Perspective geological correlation

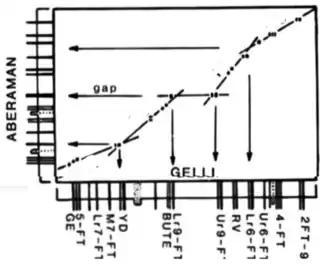
(I) The Correlation plot in coal deposits (Aberaman and Gelli ptofiles, South Wales Basin). All four tilts of the linear segments are different, which indicates on three unconformities

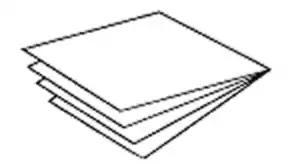
(K) Position of layers in undisturbed sequence of layers

In 1964 Shaw proposed the method of correlating fossiliferous stratigraphic profiles using the two-axis graph (H). The markers on each axis are the observed depths of lowest (FAD) and highest (LAD) occurrences of a specially defined group of fossils (taxa). The appearances/ disappearances of taxa are regarded as synchronous and used as markers of correlation. When projected on a graph, the corresponding points of two compared profiles form the Line of Correlation (LOC). Shaw showed that the ideal LOC consists of linear segments (H). Such conditions occur when the number of collected fossils is big, and one can be sure that the material covers the complete range of fossils appearance, and FADs and LADs can be accurately determined. In the reality, some sampled ranges will be shorter than true ranges, and this can disturb the linearity of the LOC.